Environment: real
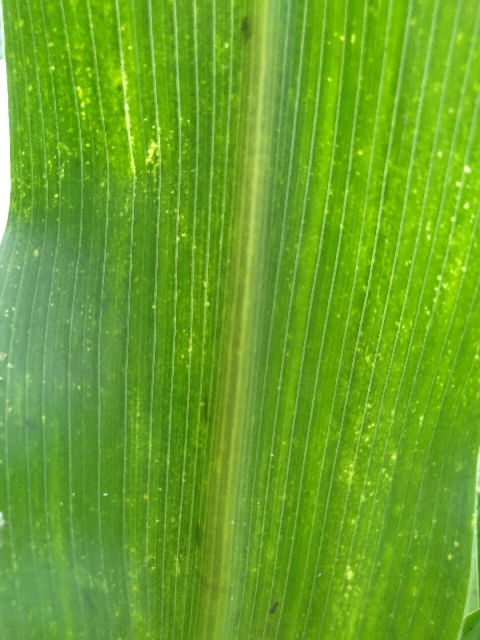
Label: lethal_necrosis